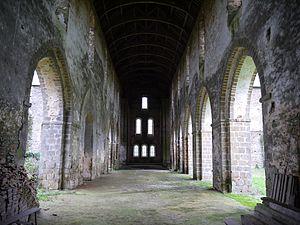
Nef de l'abbatiale